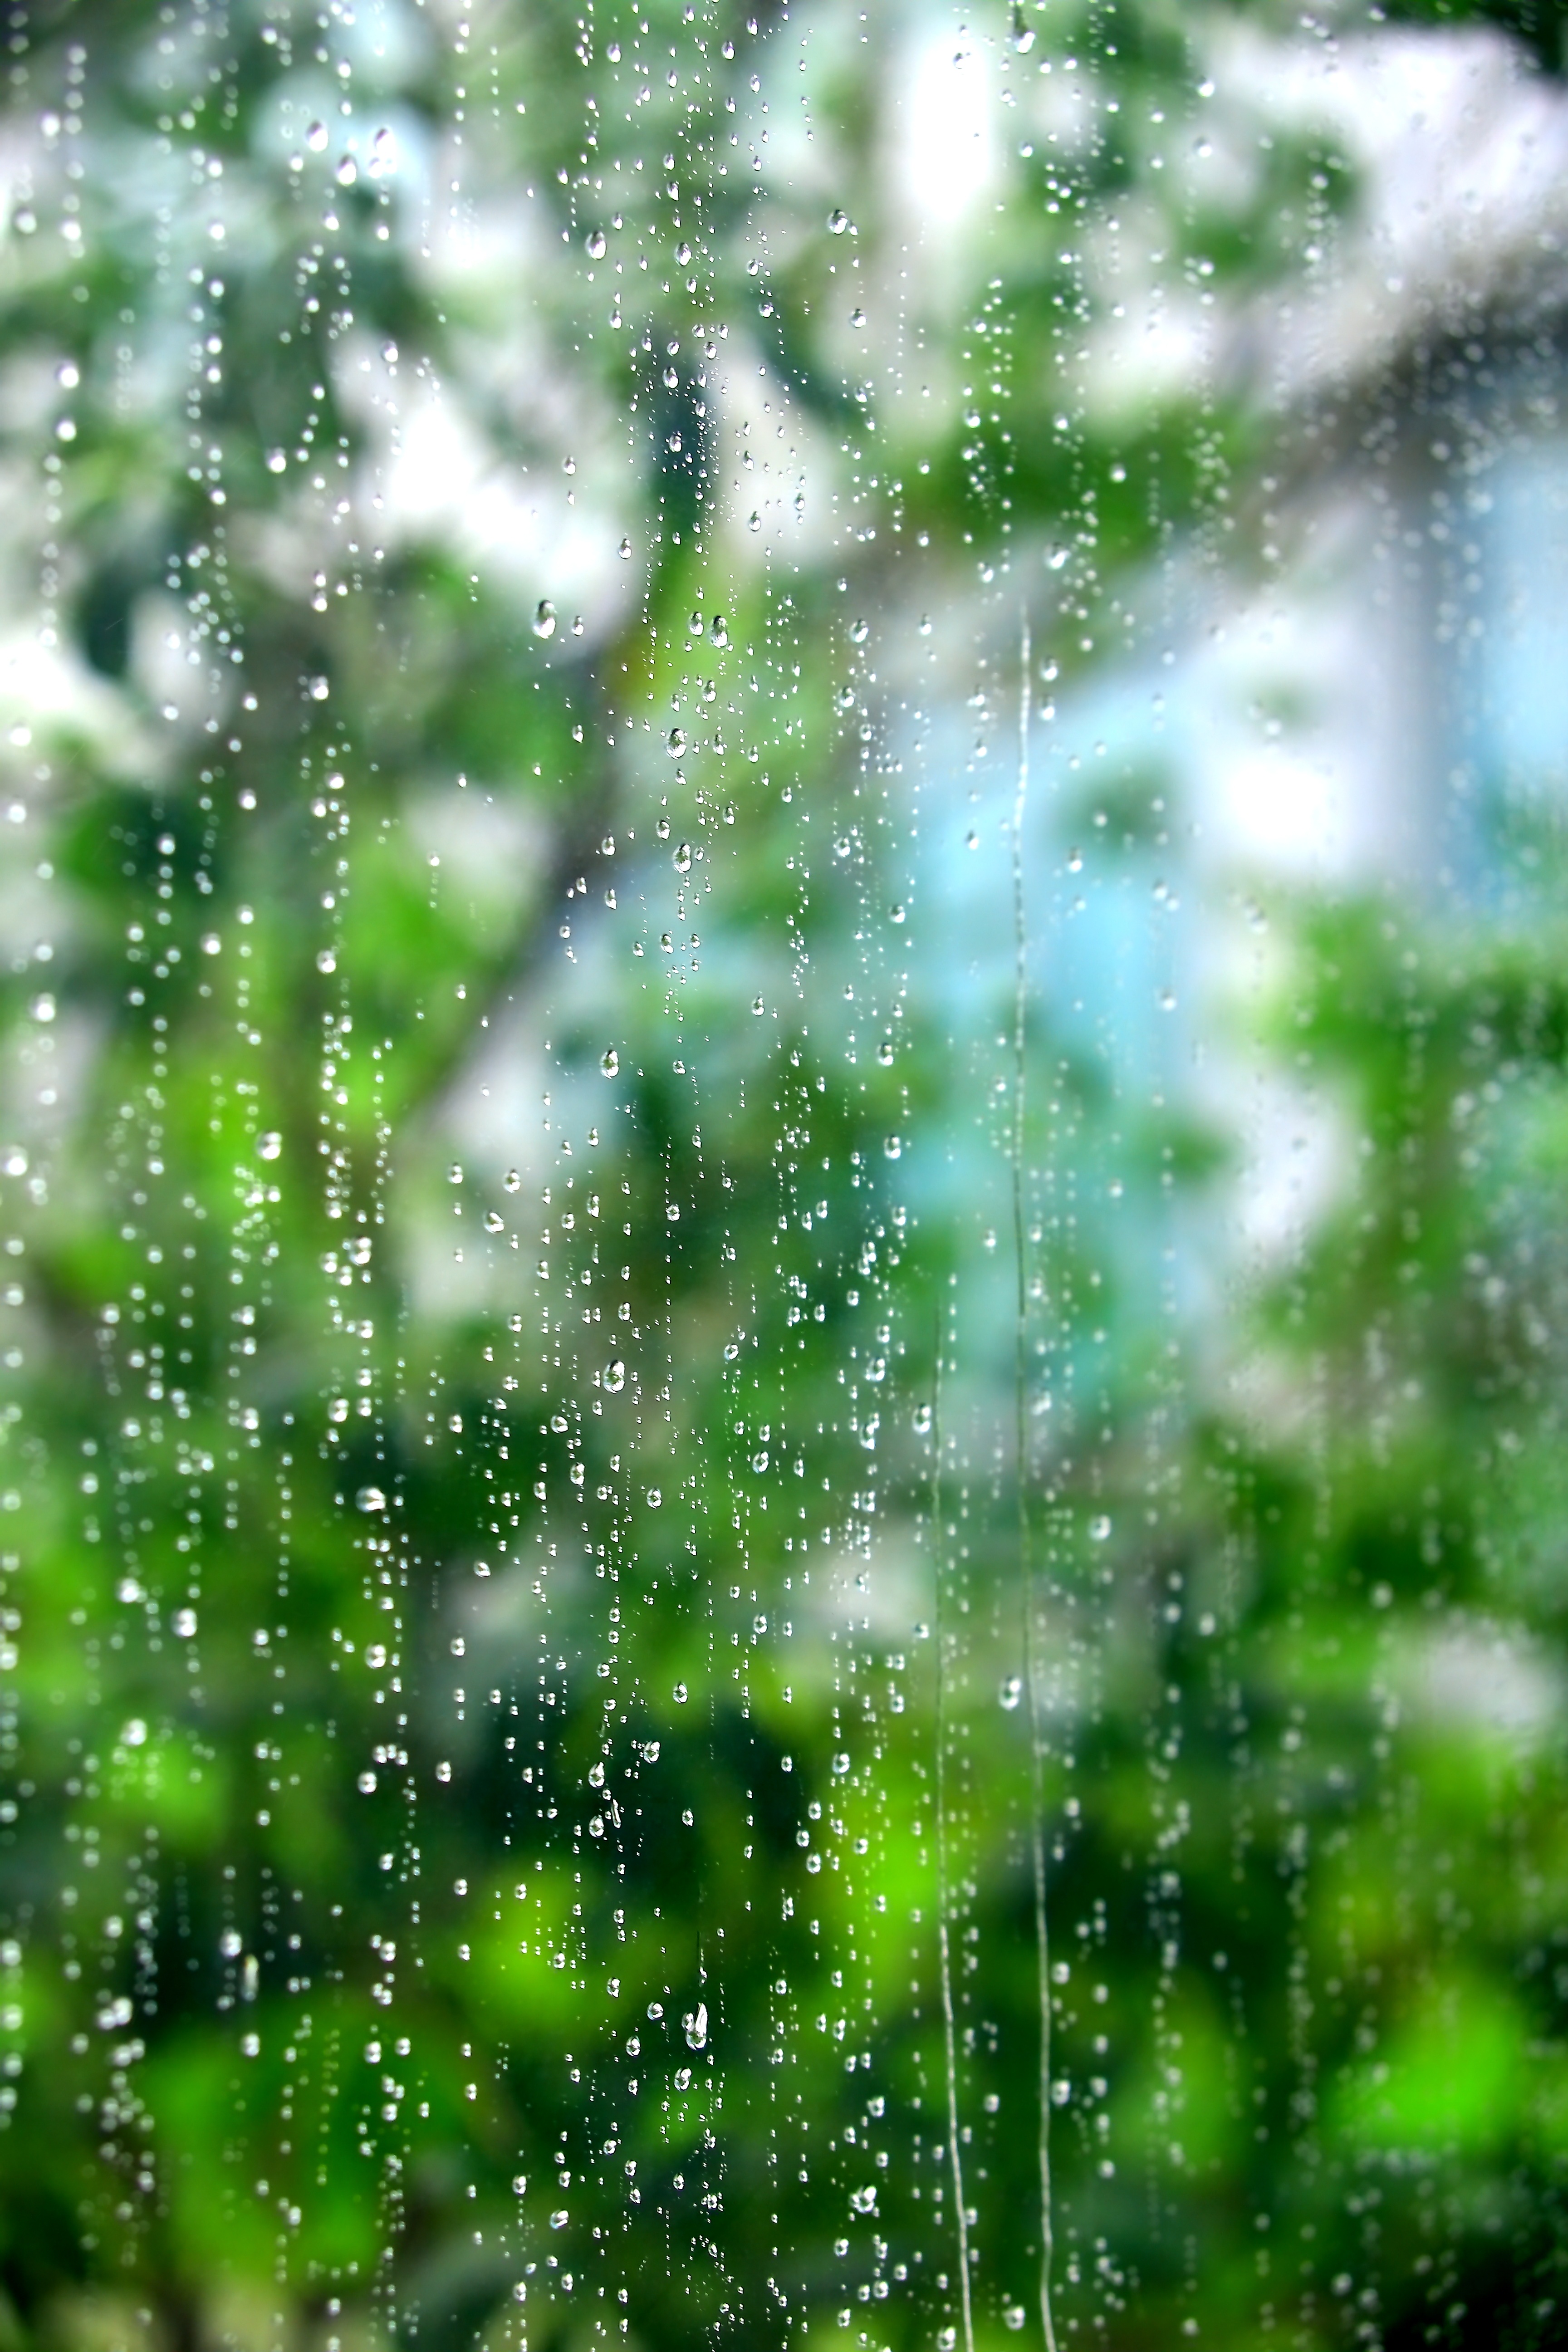
water, nature, grass, branch, drop, dew, meadow, sunlight, leaf, window, summer, green, weather, spider web, non, moisture, macro photography, trickle, output, plant stem